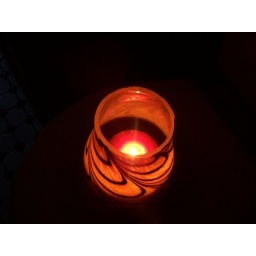
This orange red candle picture is taken in my bathroom. You can see where the toilet and the floor connect.